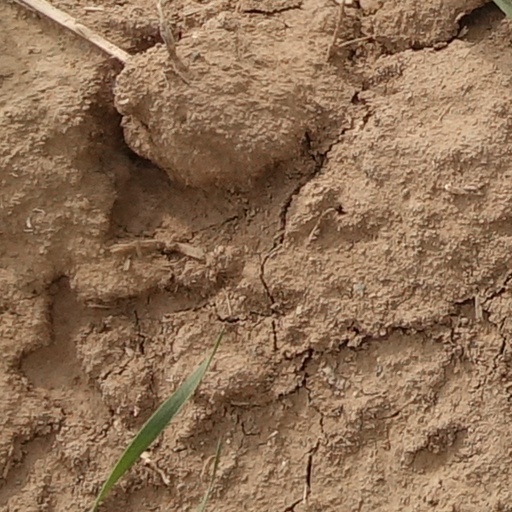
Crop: wheat